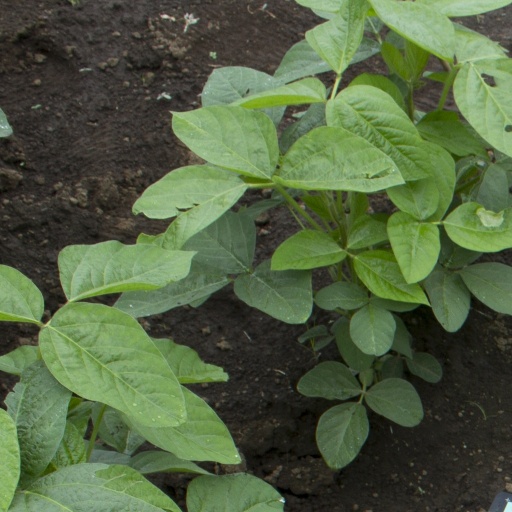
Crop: soybean